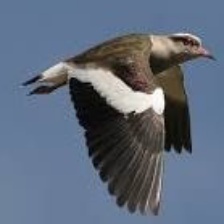
Species: ANDEAN LAPWING
Scientific name: VANELLUS RESPLENDENS